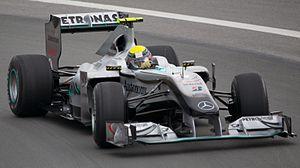
Mercedes Grand Prix est une écurie de Formule 1, appartenant au constructeur automobile allemand Mercedes-Benz qui a débuté en Formule 1 en tant que constructeur en 1954 sous le nom Daimler-Benz AG avant de se retirer du championnat du monde fin 1955, à la suite d'un accident grave aux 24 Heures du Mans. Mercedes a remporté huit titres de champion du monde des pilotes en 1954 et 1955 avec Juan Manuel Fangio, en 2014, 2015, 2017, 2018 et 2019 avec Lewis Hamilton et en 2016 avec Nico Rosberg. Le surnom Flèches d'Argent des monoplaces de la marque fut tout d'abord conjointement porté avec les bolides d'Auto-Union dans les années 1930 avant de devenir exclusivement celui de Mercedes en compétition.
Le Grand Prix automobile du Canada 2010, disputé sur le circuit Gilles-Villeneuve le 13 juin 2010, est la quarante-et-unième édition du Grand Prix, la 828ᵉ épreuve du championnat du monde de Formule 1 courue depuis 1950 et la huitième manche du championnat 2010.